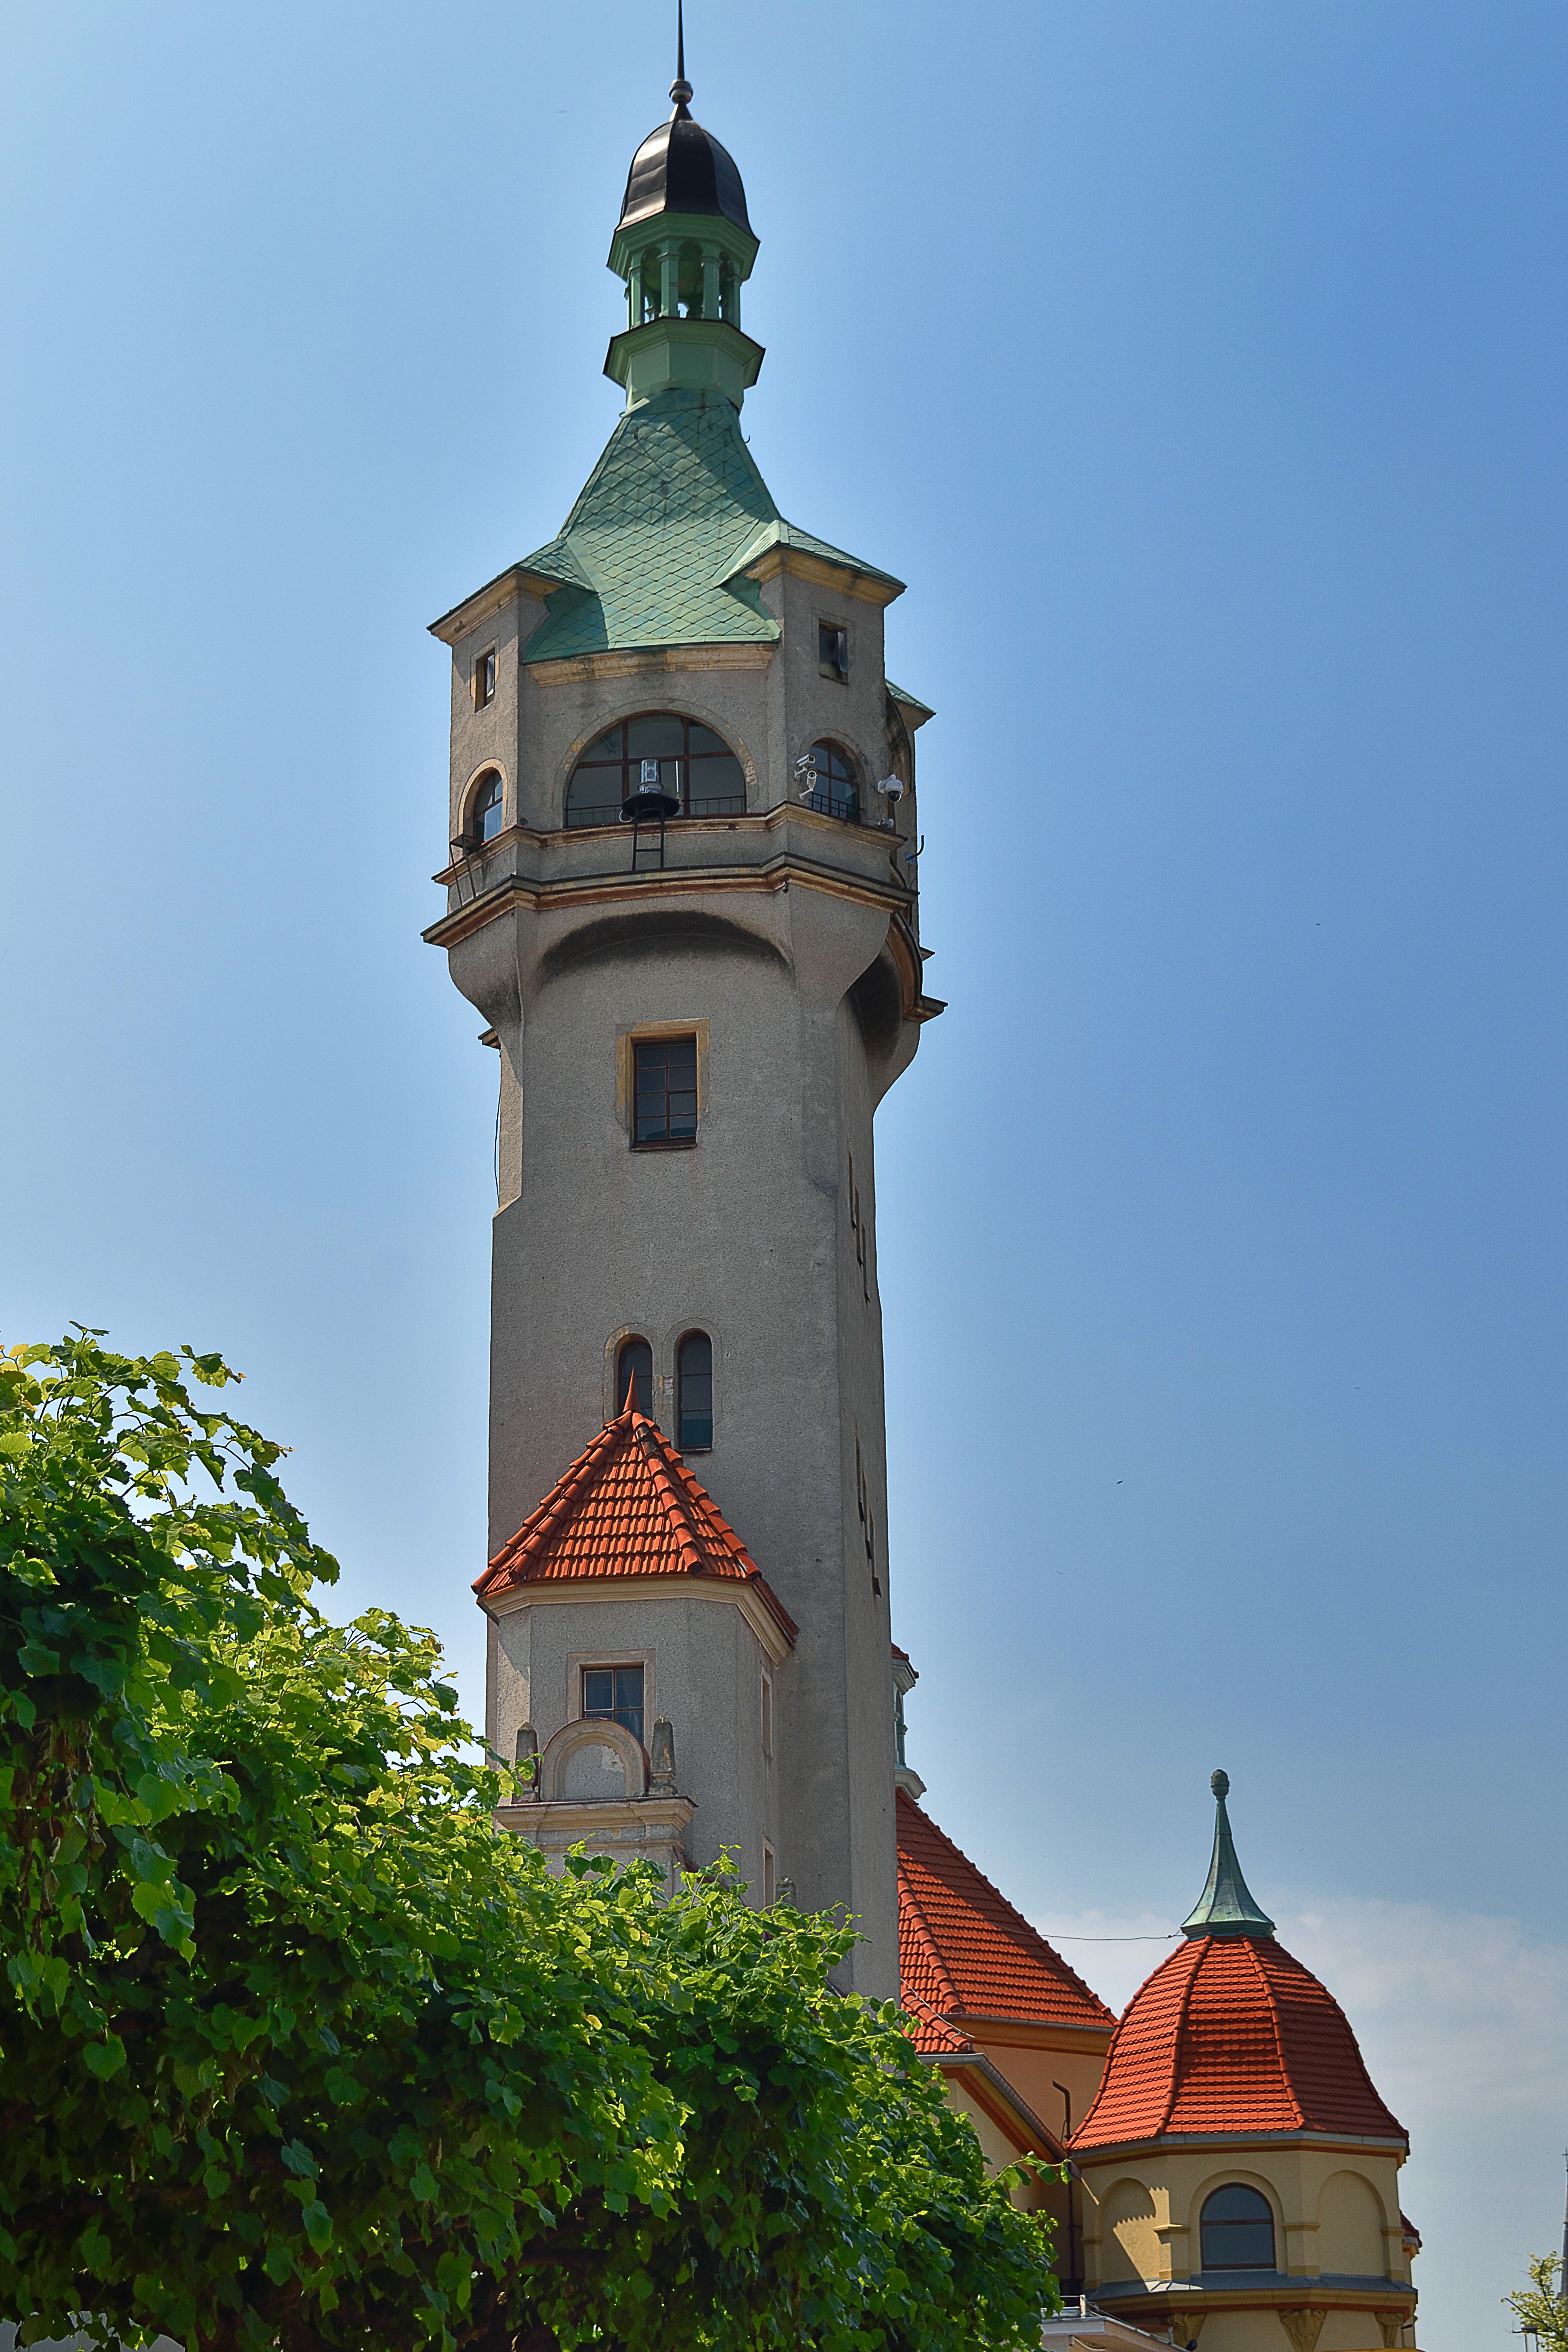
lighthouse, town, chateau, tower, landmark, church, place of worship, clock tower, bell tower, spire, steeple, monastery, sopot, monciak